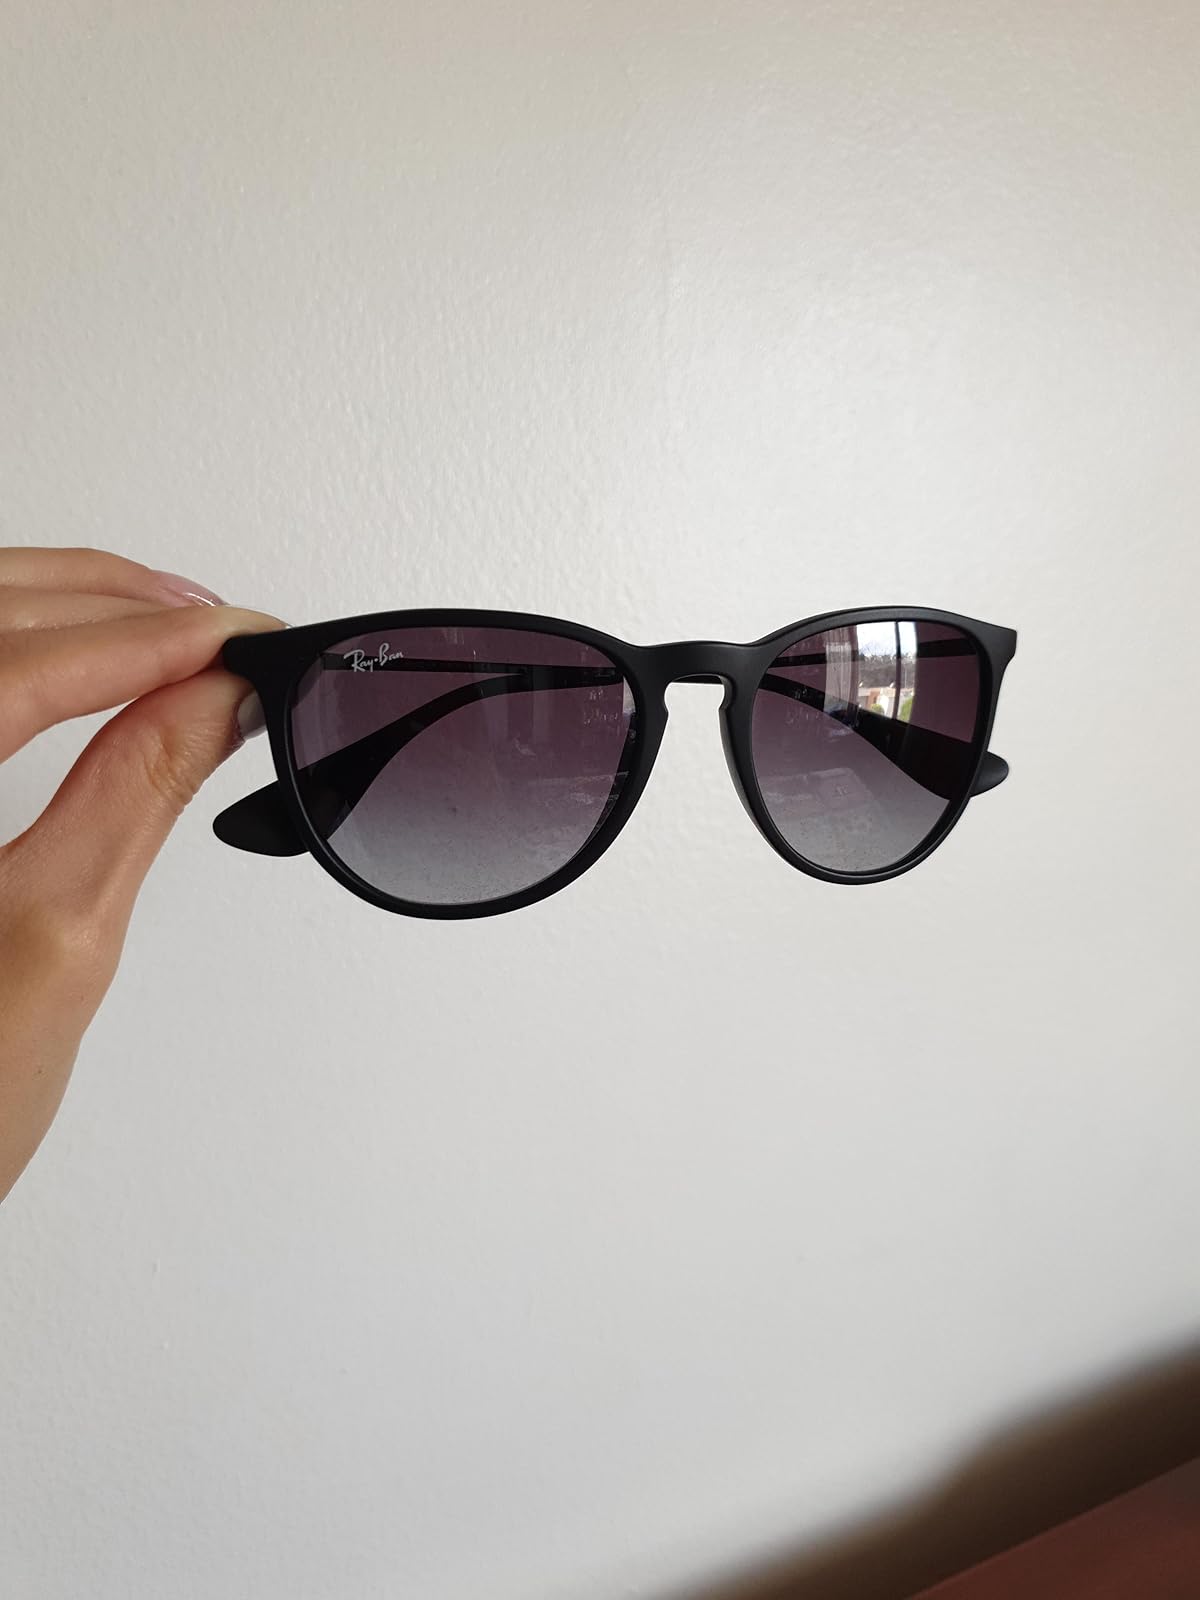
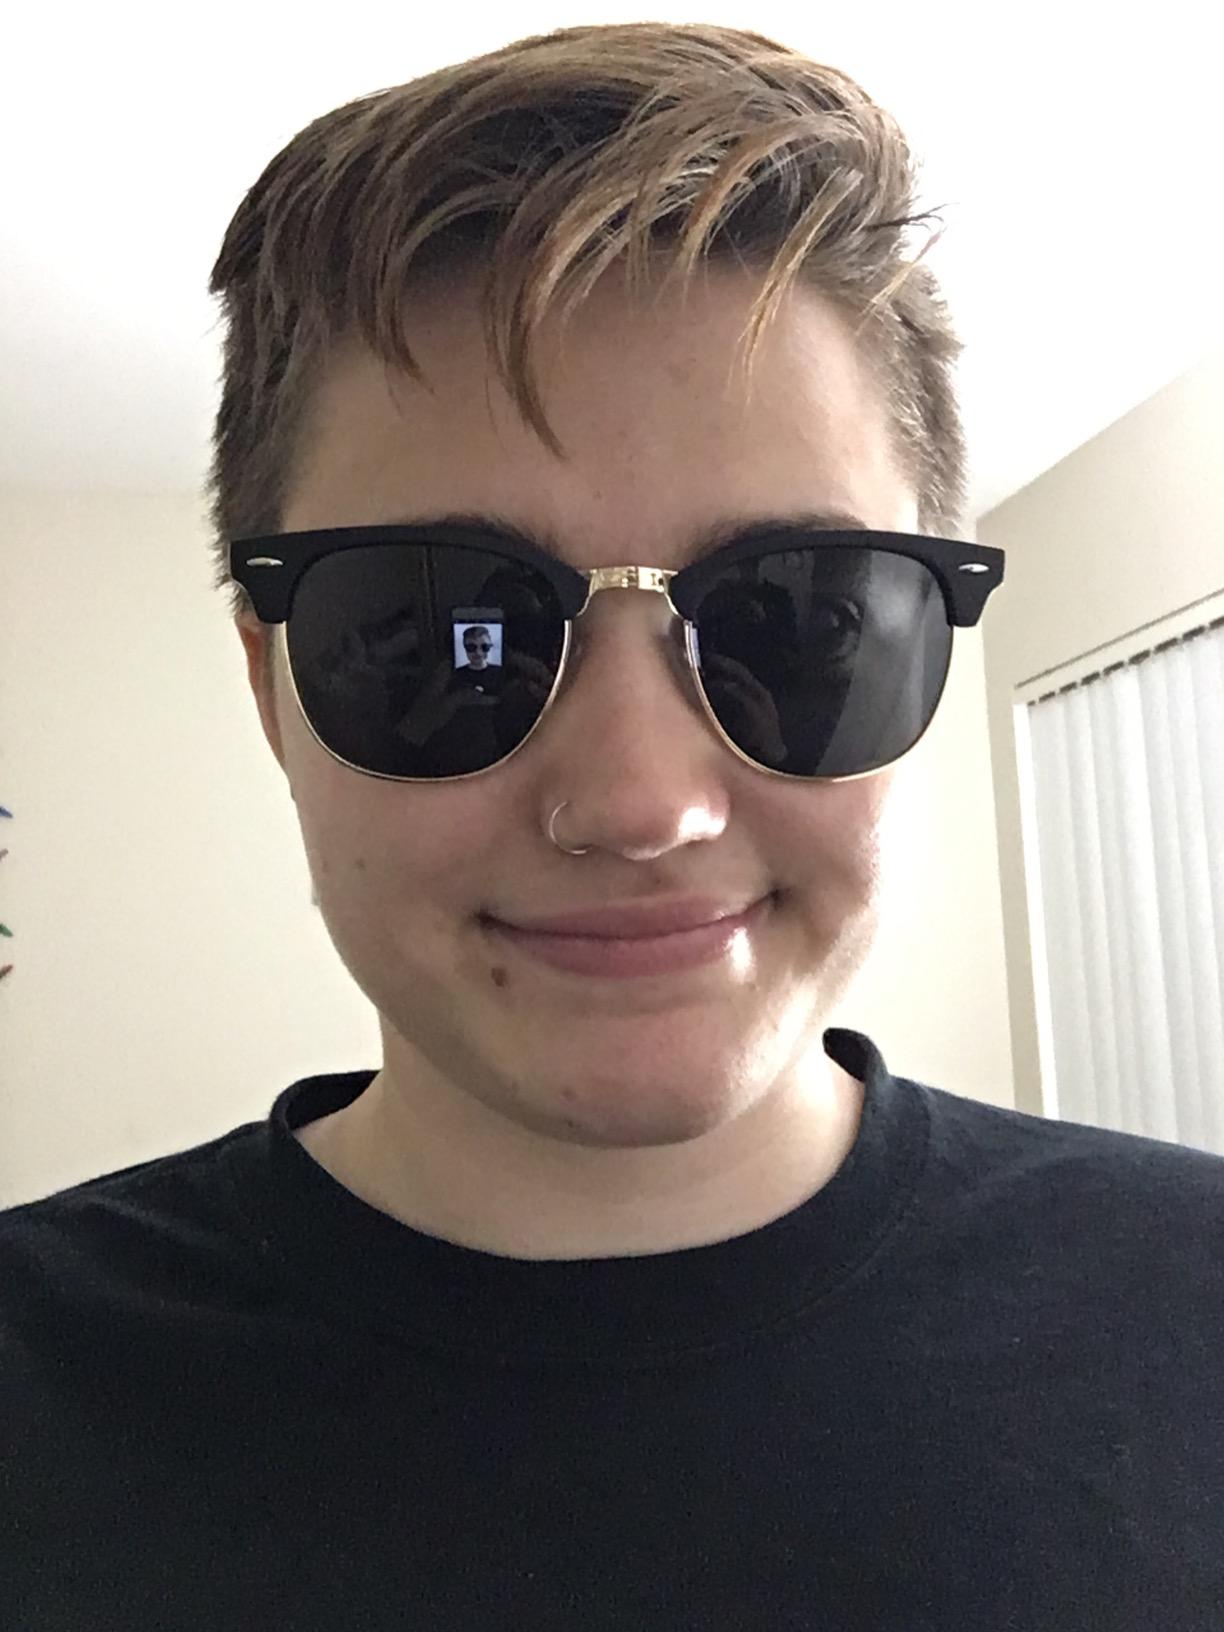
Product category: accessories_sunglasses
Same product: no